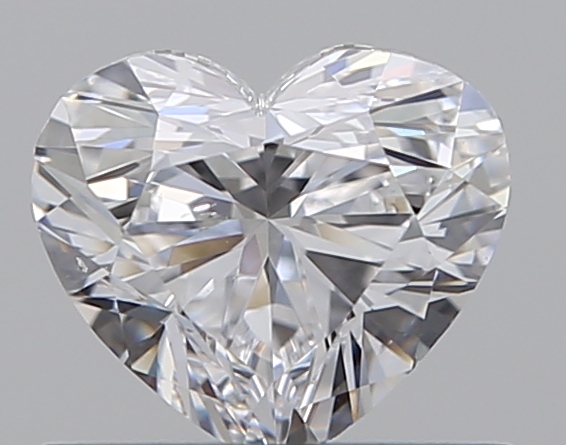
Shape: heart
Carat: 0.5
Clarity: SI1
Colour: D
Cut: EX
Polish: EX
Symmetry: VG
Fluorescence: N
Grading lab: GIA
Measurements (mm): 4.81 x 5.47 x 3.15